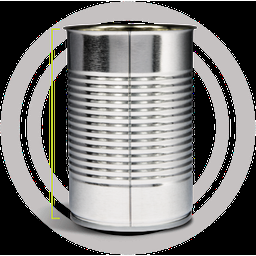
Label: metal